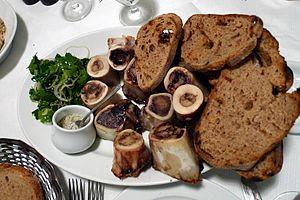
En boucherie, un os à moelle est un os long et creux, contenant une grande quantité de moelle osseuse comestible.